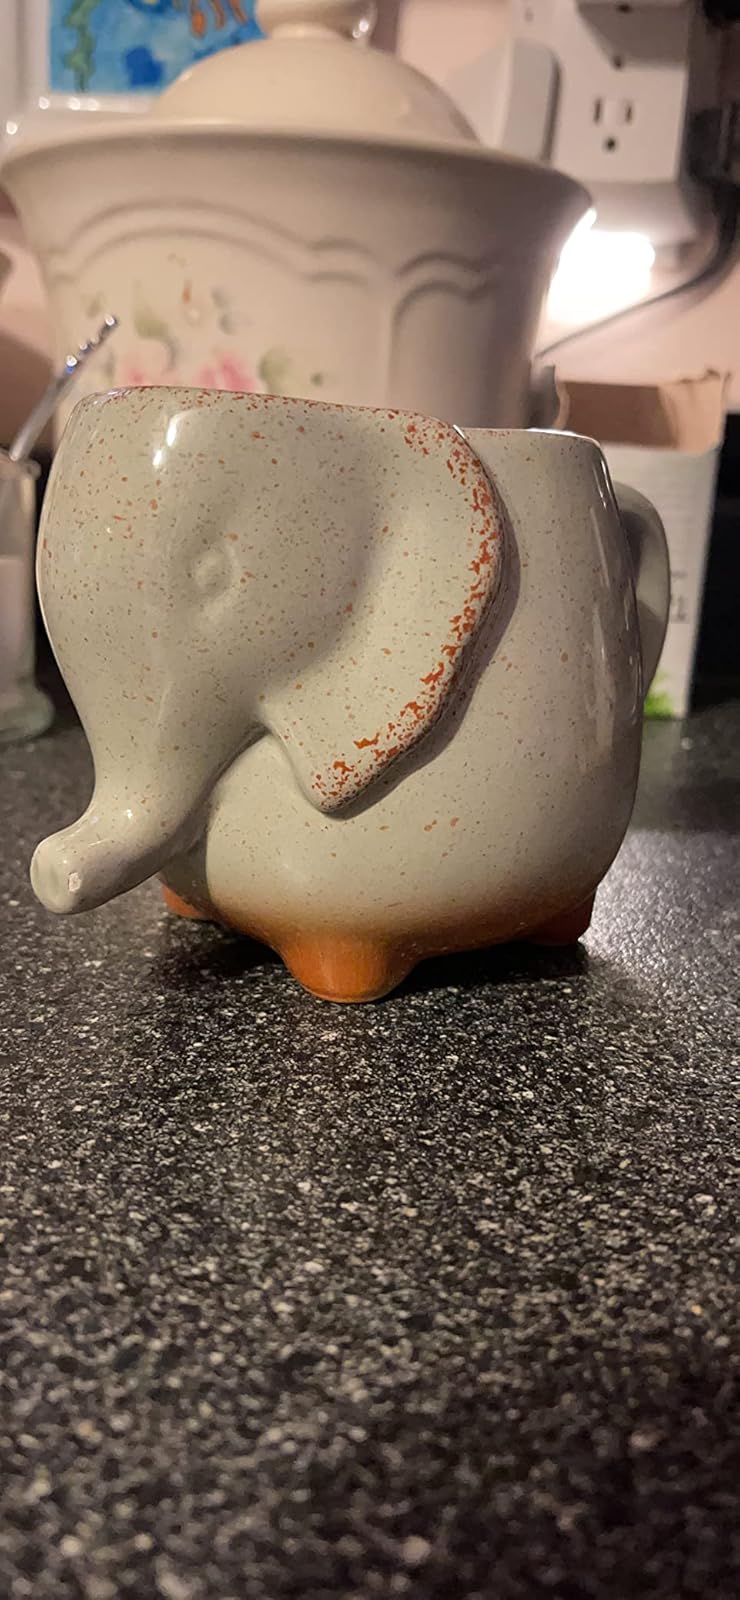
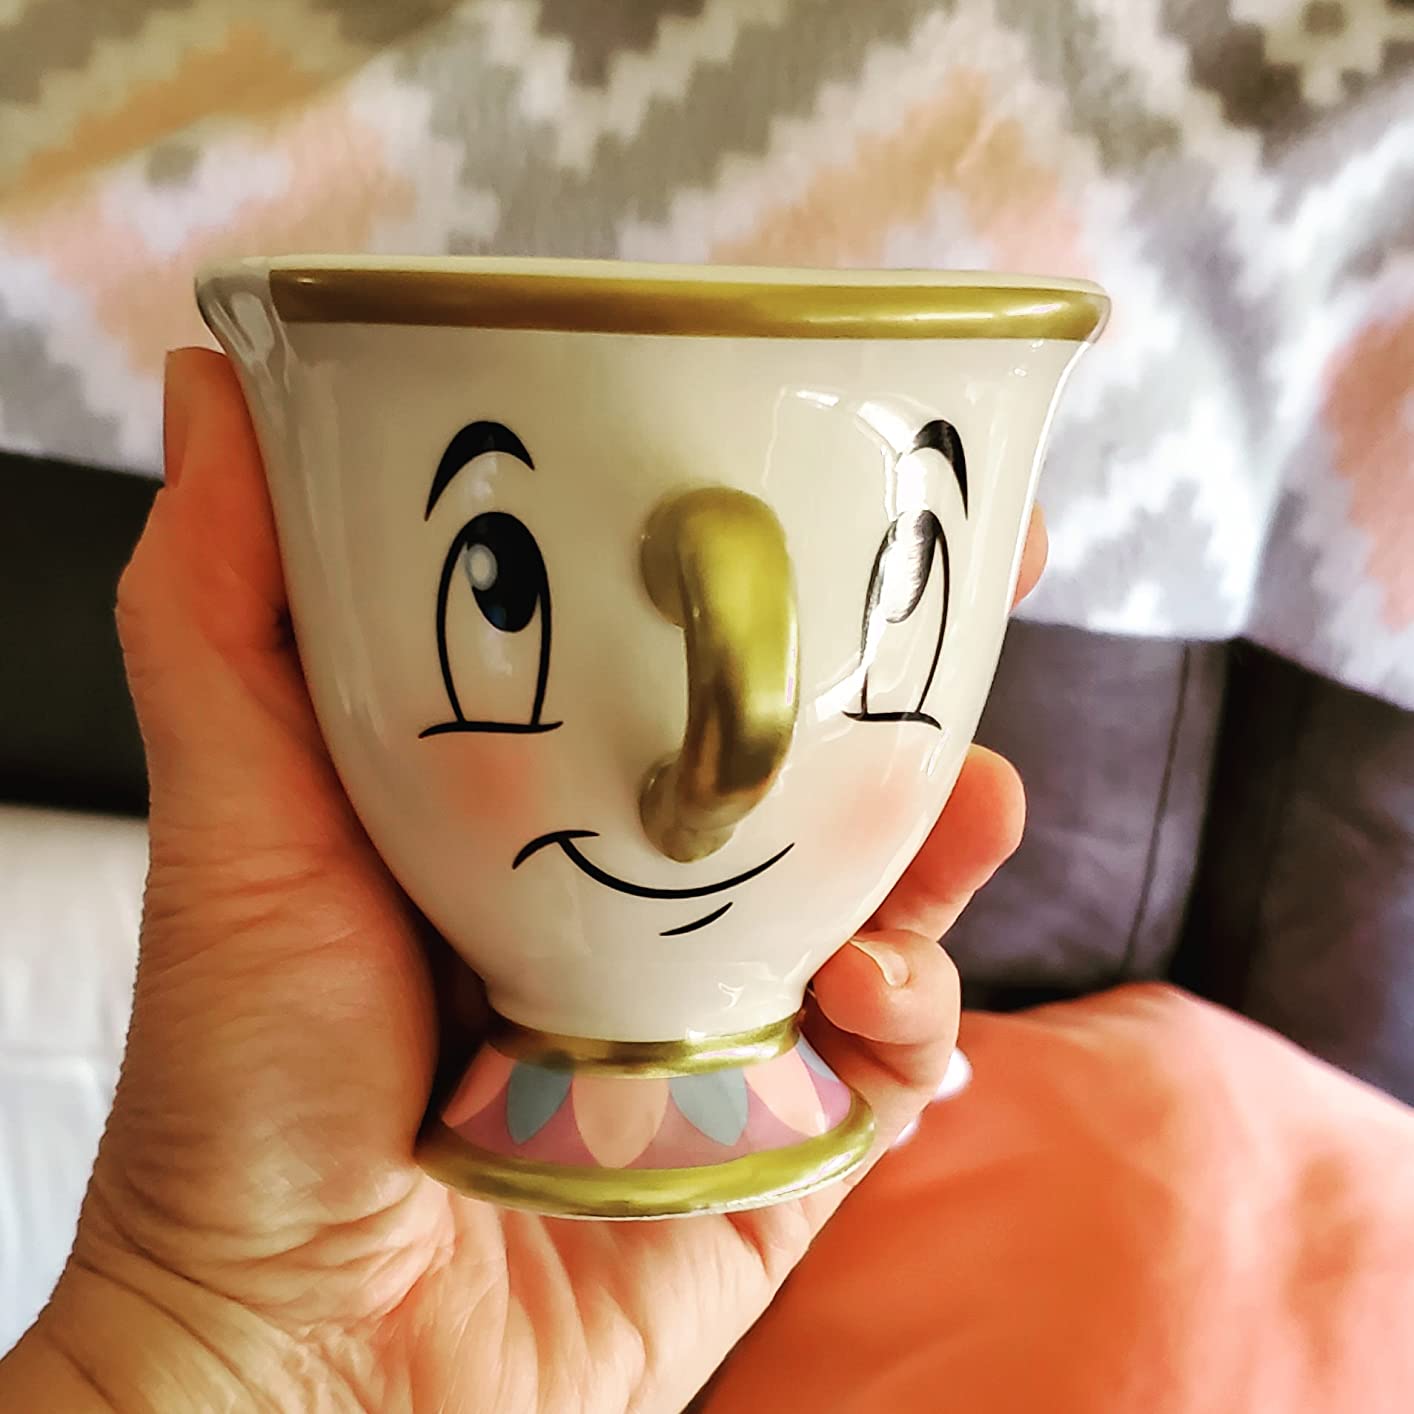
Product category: items_mug
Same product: no